Warfare in Sumer

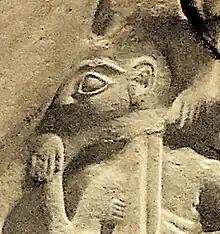

Soldiers in ancient Mesopotamia militaries were well-trained and well-equipped. Archaeological studies show that the Sumerians used war-carts and iron or bronze weapons; most soldiers used axes, daggers, and spears; units with spears would be organized into close-order formations. Armor included copper and bronze helmets, as well as bronze armor and cloaks studded in metal discs, although some depictions of light infantry show them without armor, only wearing skirts adorned with feathers. The oldest known helmet ever, the Golden Wig, was made of beaten and engraved gold with a wadded linen liner. Bronze and copper alloy helmets dating back to 2500 BCE have also been found. By 2100 BCE, bronze scale armor had developed.